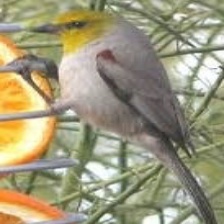
Species: VERDIN
Scientific name: AURIPARUS FLAVICEPS